Hobonichi

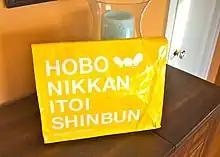
Hobo Nikkan Itoi Shinbun packaging

, also known as , is a Japanese company run by Hobonichi Co., Ltd. that designs and produces various daily life products such as T-shirts and notebooks. The company was founded by copywriter Shigesato Itoi (a.k.a. "Darling") on June 6, 1998, and it was originally his idea to call the site "Almost Daily" to give it more leeway, as he thought that daily updates would be too much mental pressure and content-wise, but since the site's launch at midnight (Bali time), some content has been updated every day. Originally started as Itoi's personal website, it has grown into one of the most profitable websites in Japan by focusing on sales of goods. In 2012, the website won the Porter Prize.